D. J. Swearinger

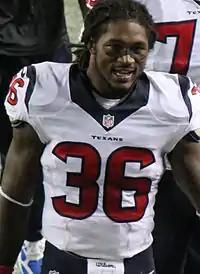
Swearinger playing for the Houston Texans in 2014.

Swearinger competed with Eddie Pleasant for the vacant starting strong safety job after Daniel Manning departed during the off season via free agency. New Houston Texans' head coach Bill O'Brien named Swearinger the starting strong safety to begin the season.